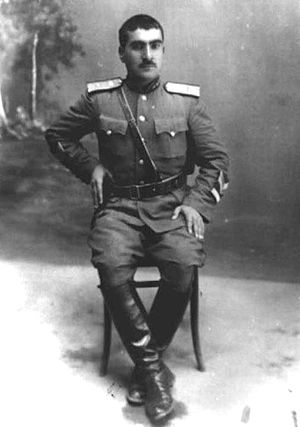
Mustafa Barzani
Mustafa Barzani også kendt som Mullah Mustafa, var en kurdisk nationalistleder, og en af de mest velkendte politiske figurer i moderne Kurdisk politik. I 1946, blev han valgt som lederen af Kurdistans demokratiske parti til at anføre den Kurdiske revolution mod de irakiske, og iranske regimer. Han var den primære politiske og militære leder af den Kurdiske revolution indtil hans død i Marts 1979.